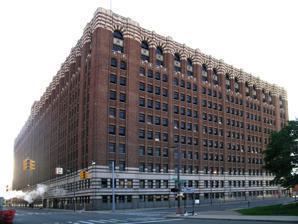
Building: Argonaut Building
Country: United States of America
Year built: 1928
Historic place in Detroit, Michigan For the General Motors institution, see General Motors Research Laboratories . For the building in New York City called the "Argonaut Building", see 224 West 57th Street . United States historic place General Motors Research Laboratory U.S. National Register of Historic Places The Argonaut Building, taken from the West Interactive map Location 485 West Milwaukee Avenue Detroit , Michigan Coordinates 42°22′5″N 83°4′30″W / 42.36806°N 83.07500°W / 42.36806; -83.07500 Built 1928 Architect Albert Kahn Architectural style Early Commercial NRHP reference No. 05000713 Added to NRHP July 22, 2005 The Argonaut Building , renamed in 2009 the A. Alfred Taubman Center for Design Education (originally the Argonaut, or General Motors Research Laboratory ), is a large office building located at 485 West Milwaukee Avenue in the New Center area of Detroit , Michigan , across the street from Cadillac Place GM's former corporate headquarter office. It was listed on the National Register of Historic Places in 2005. Description The building was constructed in two phases between 1928 and 1936, with the finished structure forming an L shape. The high-rise is eleven floors tall, with an additional basement level. The height to the main roof is 42.7 meters (140 feet), and 56.3 metres (180 feet) to the top of the elevator tower. The 275-unit structure is an Art Deco building, and uses primarily red-brown brick and limestone in its materials. The building is fifteen bays wide along Milwaukee, and eight bays wide along Second. Building corners have wide brick piers, with narrower windows separating the bays along the facade. The windows in each bay are slightly recessed, containing double-hung windows, with ornamental cast iron spandrel panels on the top two floors. Window on the eleventh and ninth floors have rounded tops. Two entry doors are placed along the main (Milwaukee) facade, one in each of the building phases. History and renovations In 1927, General Motors ' real estate division, Argonaut Realty Corporation, commissioned Albert Kahn to design a research laboratory for the company. The building was constructed across Milwaukee from the General Motors Headquarters (now Cadillac Place ), and intended for use by General Motors' internal research staff. In 1936, an addition was constructed, providing an entrance on Milwaukee. Significant developments undertaken in the building include the design of the Hydramatic transmission and Harley Earl 's vehicle designs from the Art and Color Section. The building was used for GM's research staff until the General Motors Technical Center was constructed in 1956. At that time, Argonaut Realty moved into the building. When GM moved its headquarters to the Renaissance Center in the early 2000s, Argonaut moved out of the building, and it stood vacant for a few years. In 2007, General Motors donated it to the College for Creative Studies . It is in use as both a charter high school for art-centric children, as well as CCS's planned graduate program. On top of these uses, CCS moved all of their Design based Undergraduate programs to this location, providing the space for a larger student body, and subsequently larger program. In addition, the building houses approximately 300 in student housing. It is also a school; Henry Ford Academy: School for Creative Studies, having the sixth through twelfth grade. The $145 million renovation was completed in fall 2009. In 2012, Shinola renovated the fifth floor and turned it into their corporate office as well as a watch factory and bicycle workshop. References